Acrophialophora fusispora

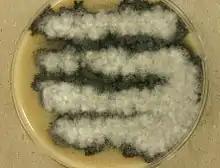
Acrophialophora fusispora (UAMH 11640) colony on CER incubated for 7 days at 30 C

"Acrophialophora fusispora" is similar to "Paecilomyces", but differ in the presence of pigmented, warted conidiophores, verticillate phialides in limited numbers with narrowing tip, and frequent sympodial proliferation. "A. fusispora" is distinguished by its pigmented fusiform conidia, which are covered by spiral bands, measuring 5–12 x 3–6 μm. The conidia arises in long single-cell basipetal chains, ranging from colorless to pale-brown and broadly ellipsoidal to lemon-shaped. The conidiophores arise singly, terminally, and laterally from the hyphae, and are erect or ascending, straight or flexuous, smooth or rough, and septate. Moreover, the conidiophores are thick-walled with brown at the base and pale towards the apex. The conidiophores are up to 1.5 μm long and 2–5 μm wide, with whorls of phialides at the end. The phialides are flask-shaped and swollen near the base, with a long, narrow neck, and hyaline, smooth or spiny wall. The phialides are borne on conidiophores, or sometimes, on vegetative hyphae, with the broadest part measuring 9–15 μm x 3–4.5 μm.